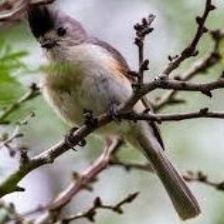
Species: NORTHERN BEARDLESS TYRANNULET
Scientific name: CAMPTOSTOMA IMBERBE